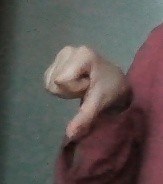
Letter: waw